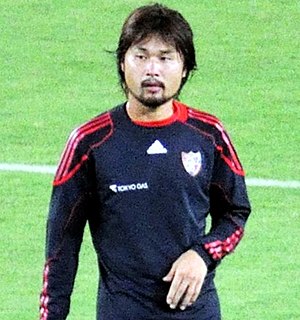
Shunsuke Maeda
Shunsuke Maeda er en japansk fodboldspiller.